Public image of John McCain

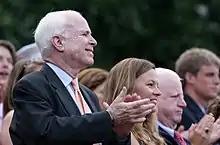
McCain in August 2009

Senator John McCain's personal character has dominated the image and perception of him. His family's military heritage, his rebellious nature as a youth, his endurance over his treatment as a prisoner of war, his resulting physical limitations, his political persona, his well-known temper, his admitted propensity for controversial or ill-advised remarks, and his devotion to maintaining his large blended family have all defined his place in the American political world more than any ideological or partisan framing (although the latter became more prominent beginning in 2008).